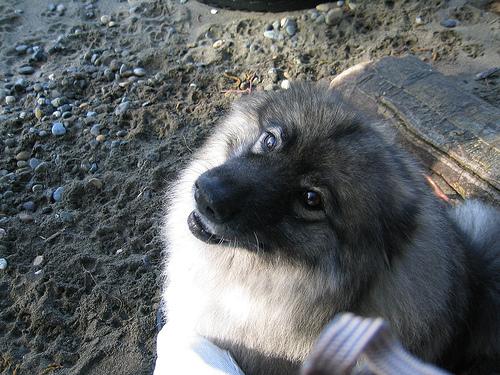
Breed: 223-n000092-keeshond